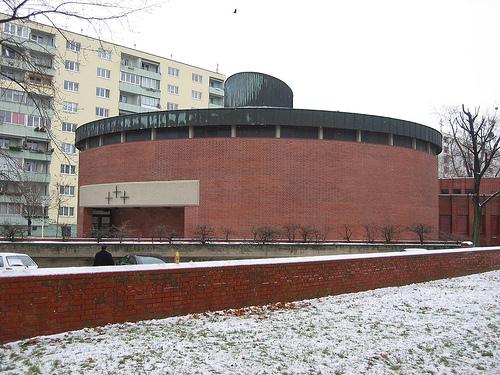
Weather: snow or frosty